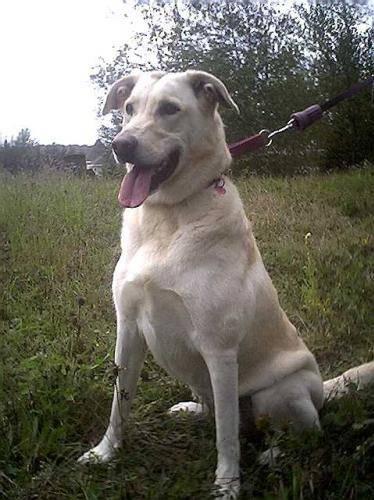
dog